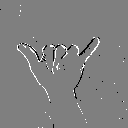
ASL letter: y